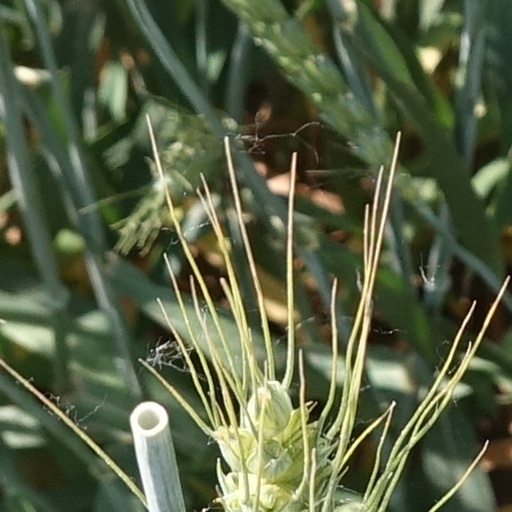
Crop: wheat